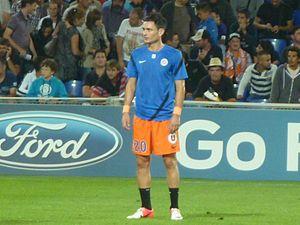
Rémy Cabella lors du match MHSC - Arsenal (Ligue des Champions, Phase de poules, 1er match, 18/09/2012)
Rémy Cabella né le 8 mars 1990 à Ajaccio est un footballeur international français qui évolue au poste de milieu de terrain au FK Krasnodar.